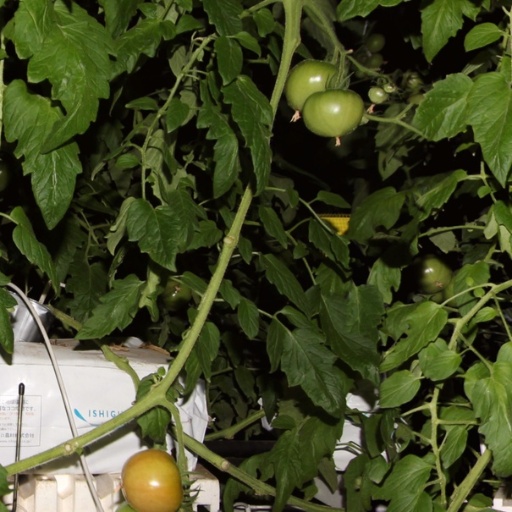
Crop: tomato